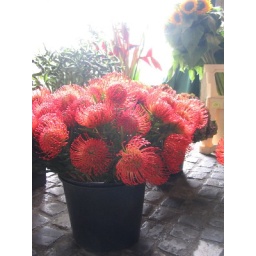
At the public market by the river in Zurich.